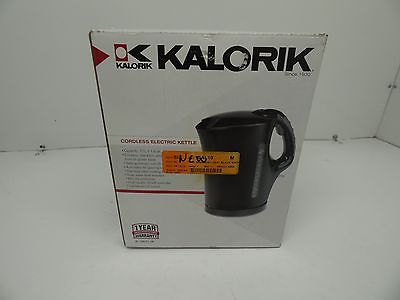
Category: kettle